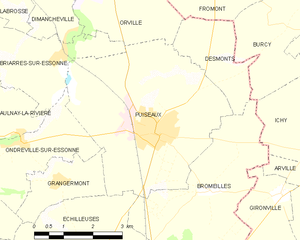
Puiseaux est une commune française située dans le département du Loiret, en région Centre-Val de Loire.